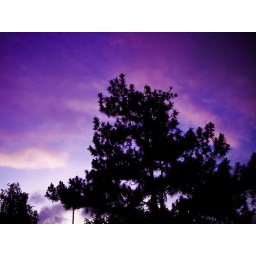
preserve the pine trees in baguio!!!